Neshat Jahandari

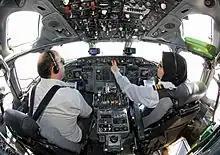
Neshat Jahandari in 2015

Neshat Jahandari (Persian: نشاط جهانداری; born 22 November 1989) is an Iranian pilot. She is the first Iranian female pilot on a passenger airliner.